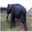
Label: elephant